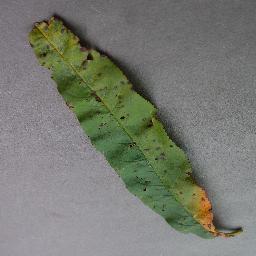
Label: Peach___Bacterial_spot